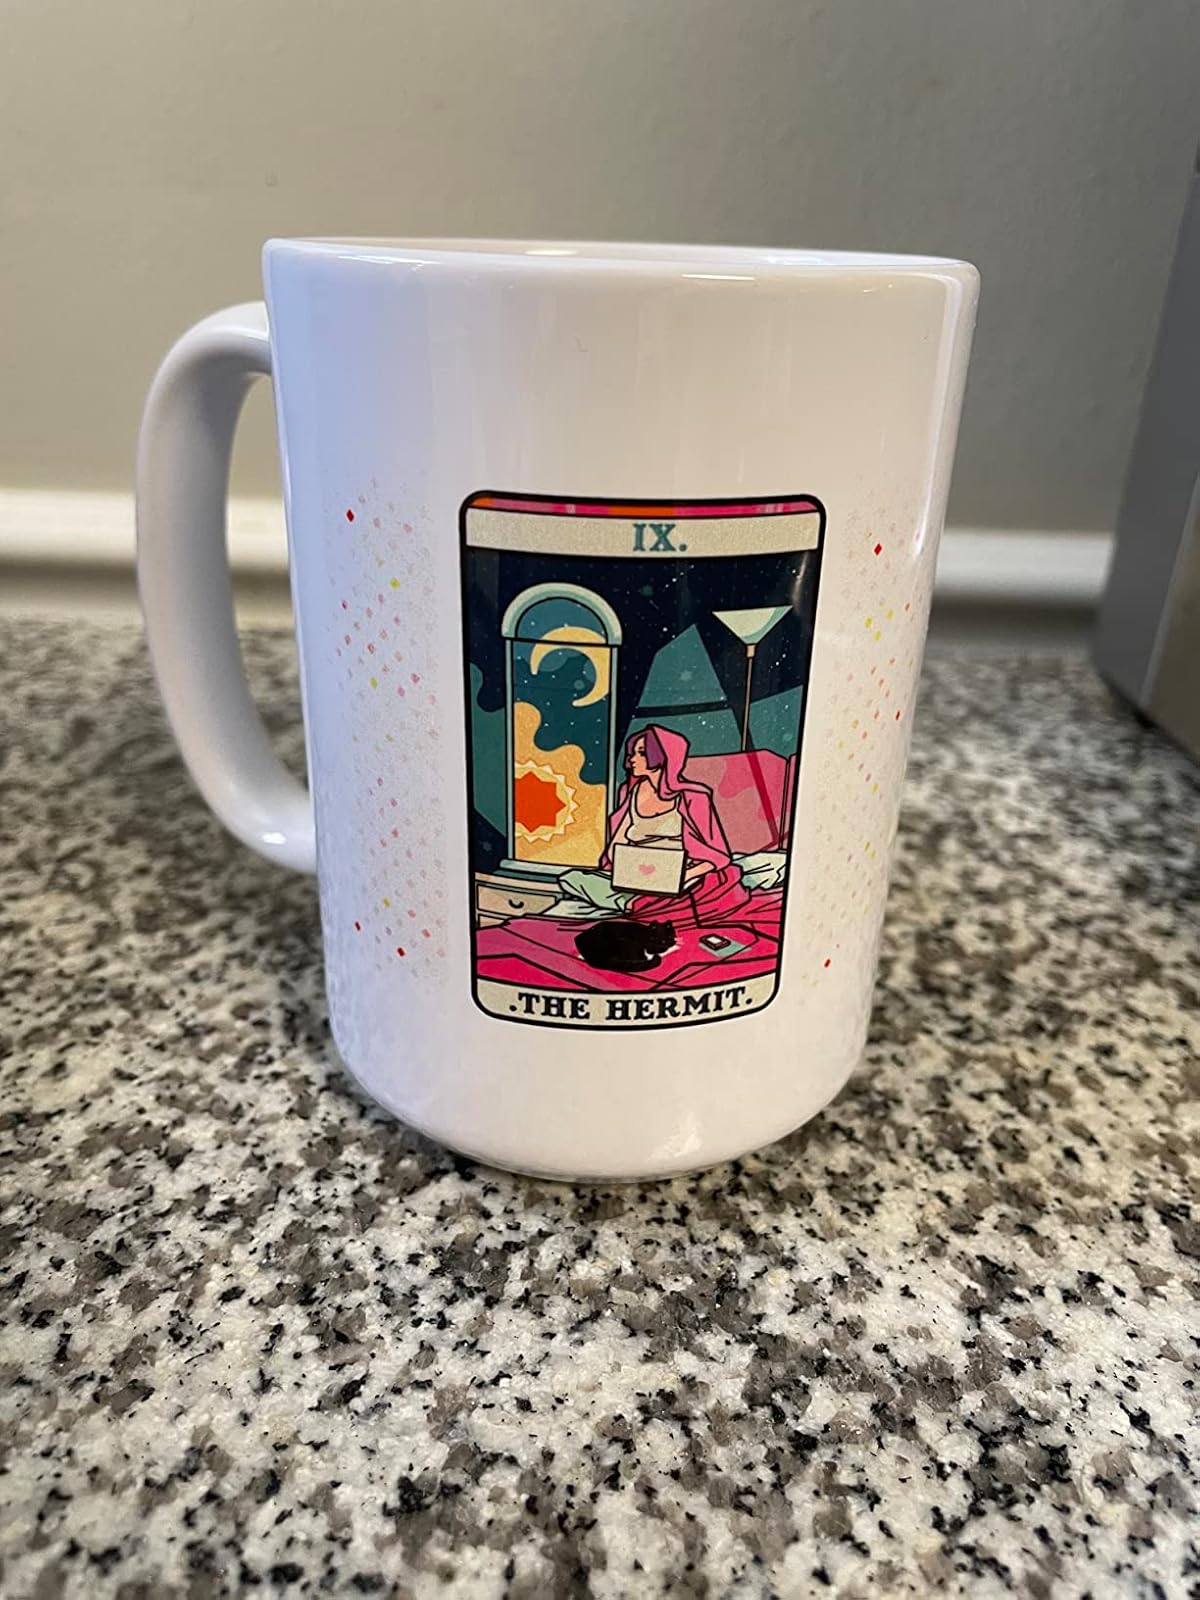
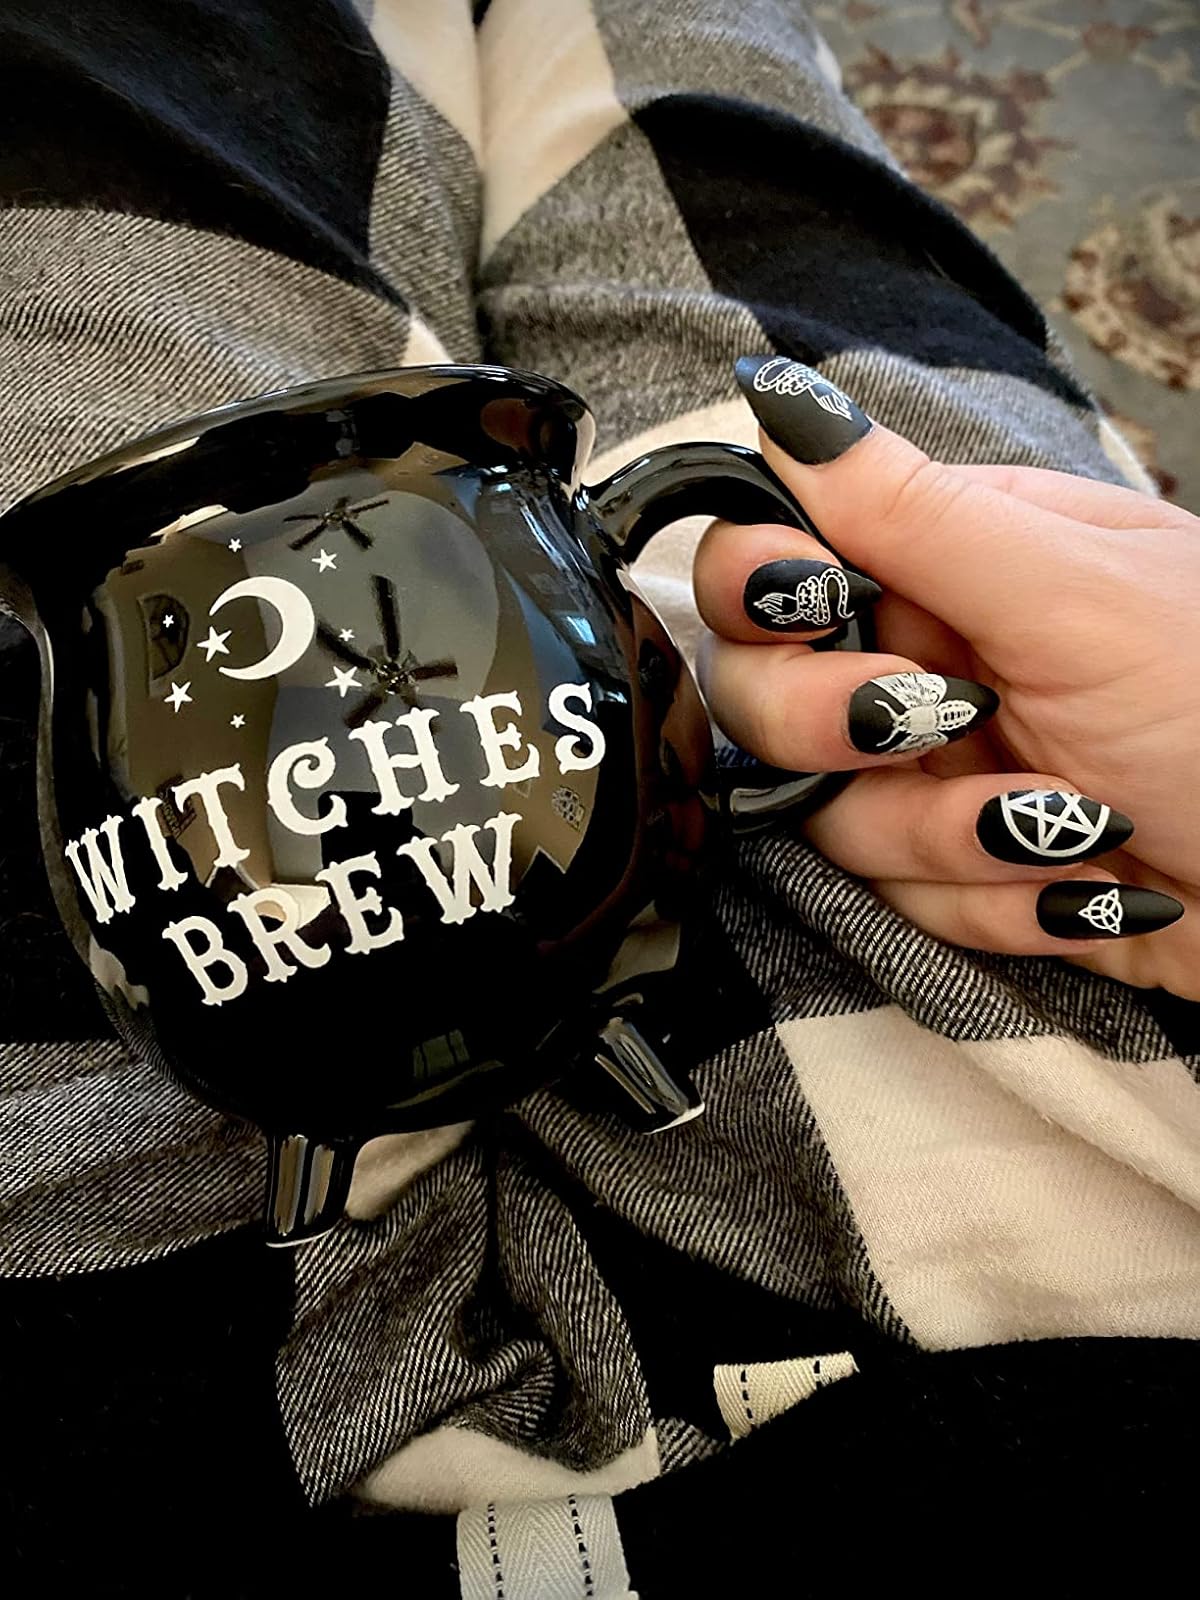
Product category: items_mug
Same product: no